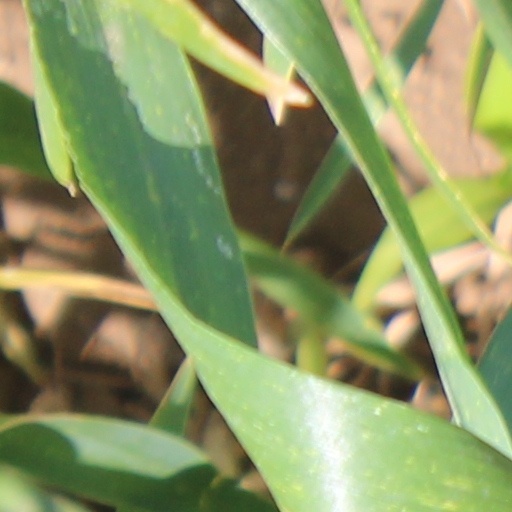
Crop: wheat